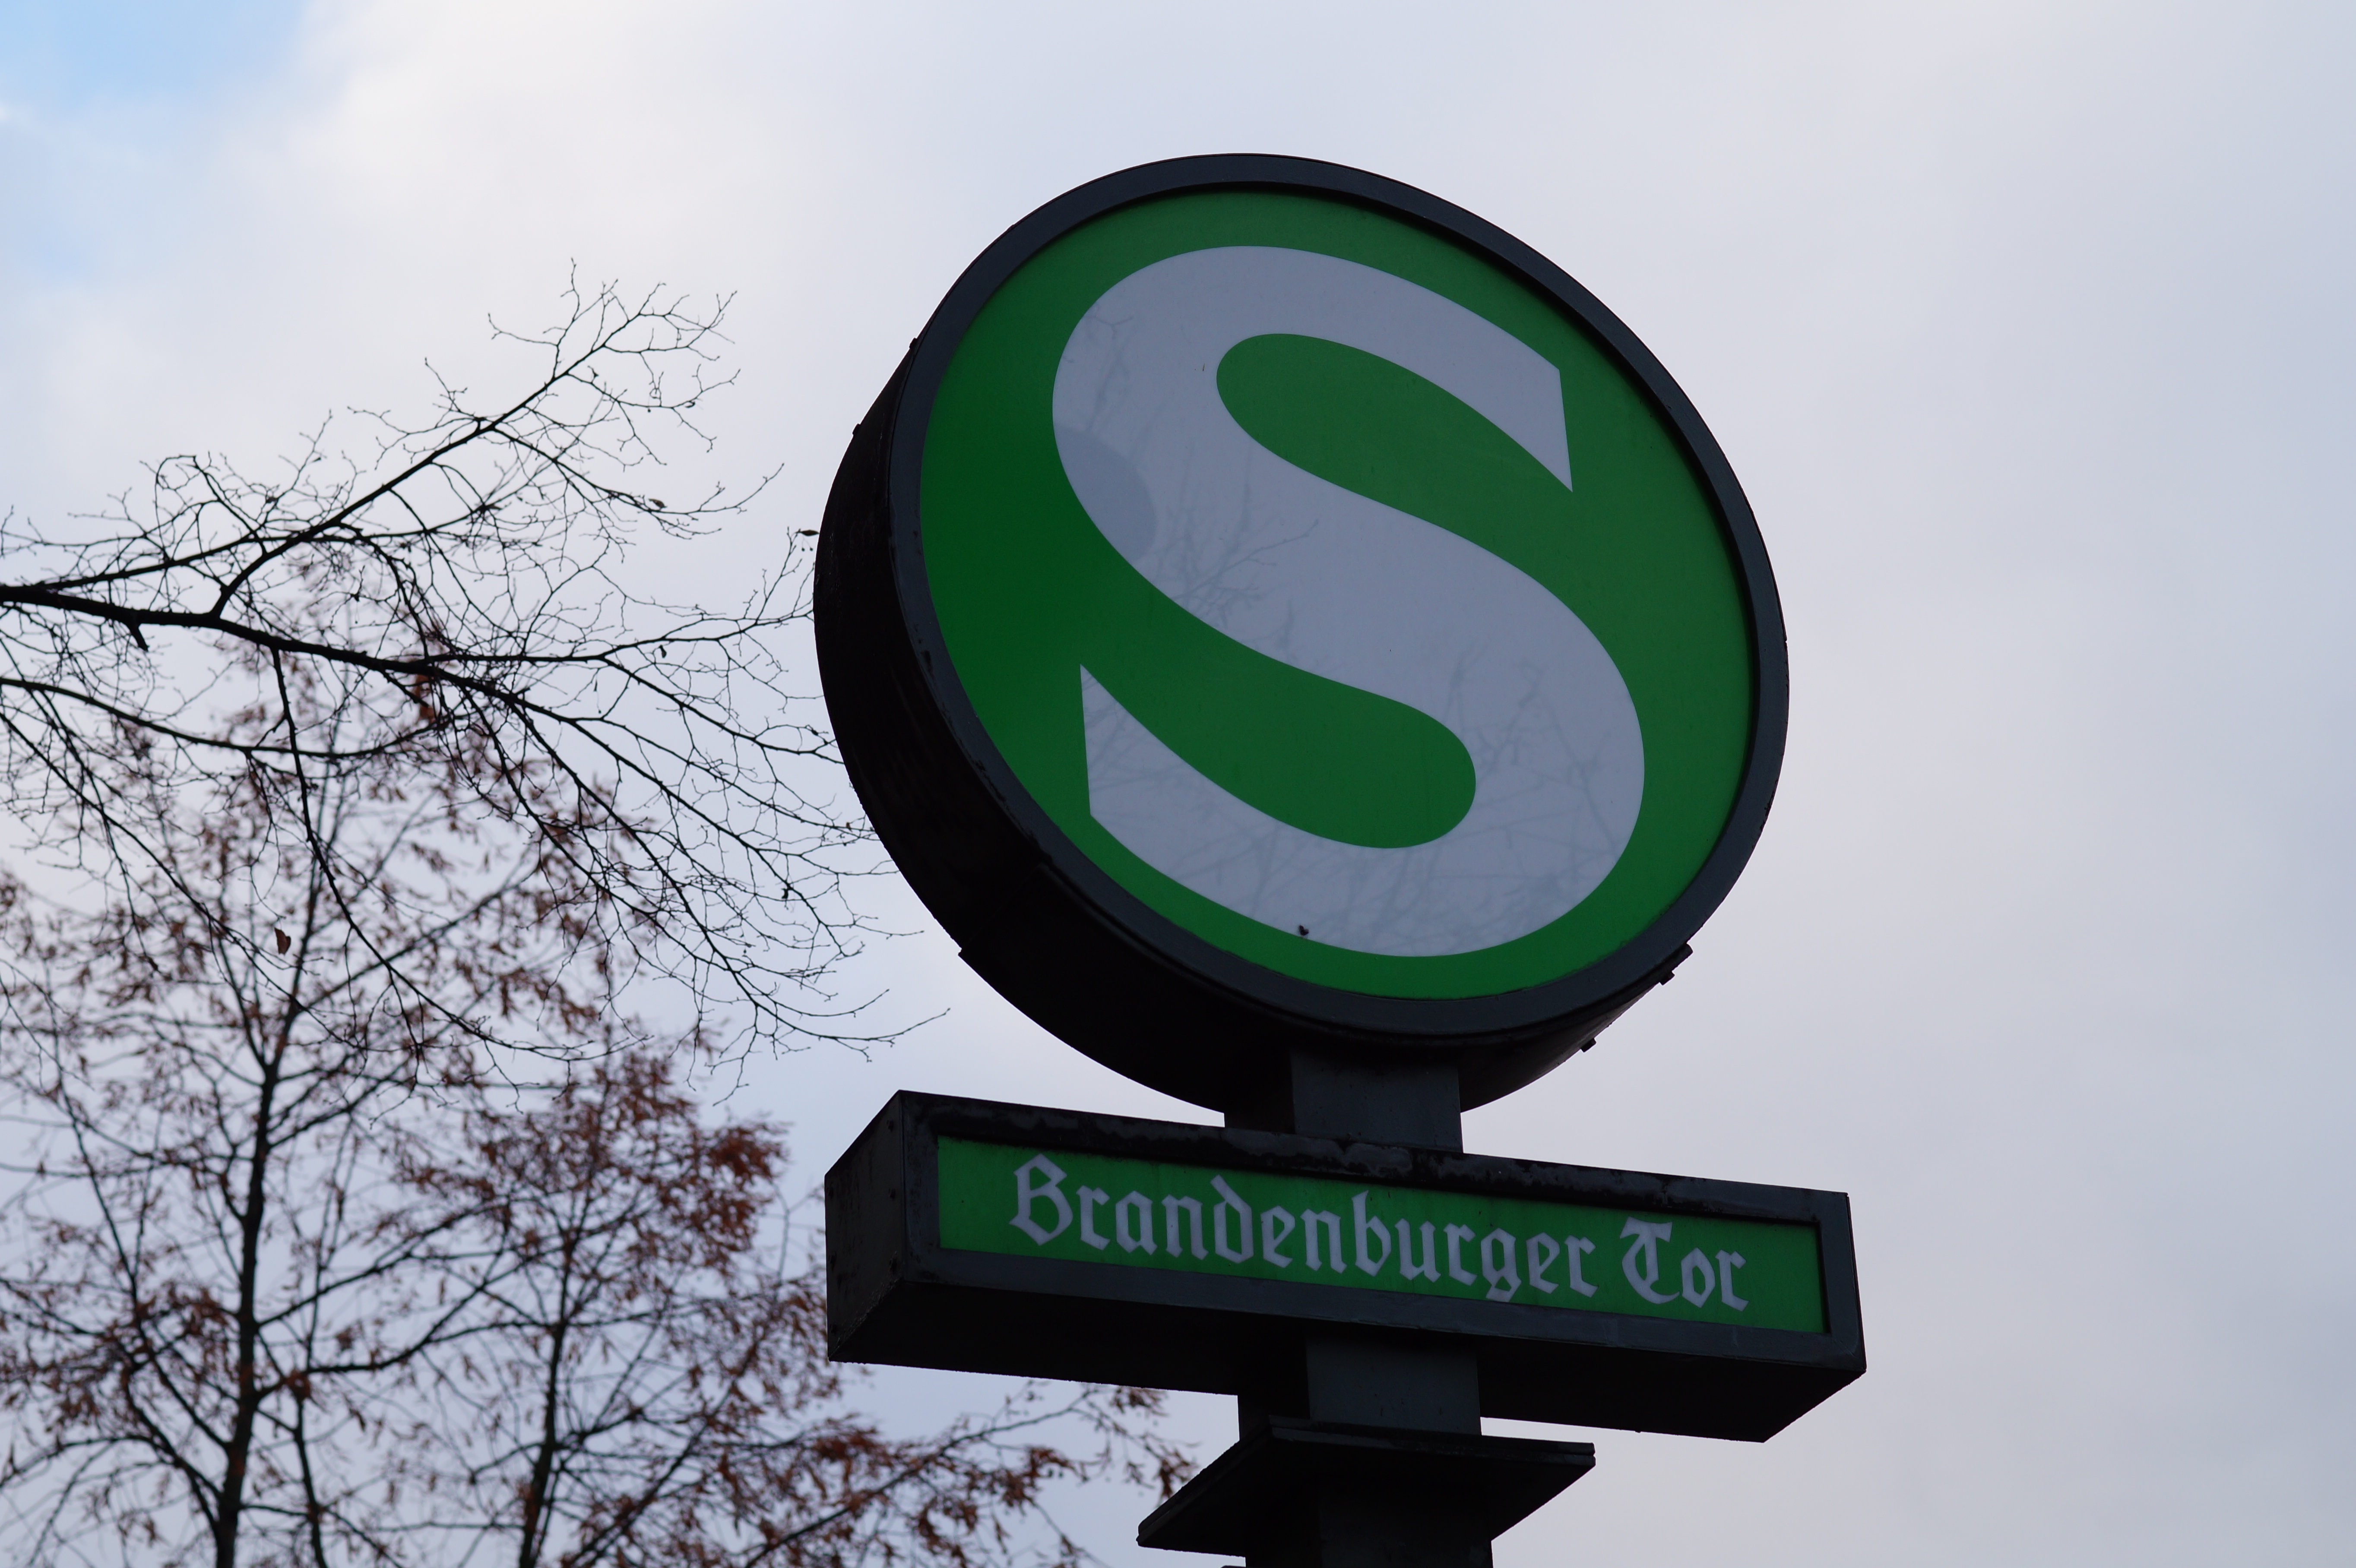
street, number, advertising, metro, transport, sign, green, entrance, street sign, signage, lighting, berlin, s bahn, traffic sign, gothic font